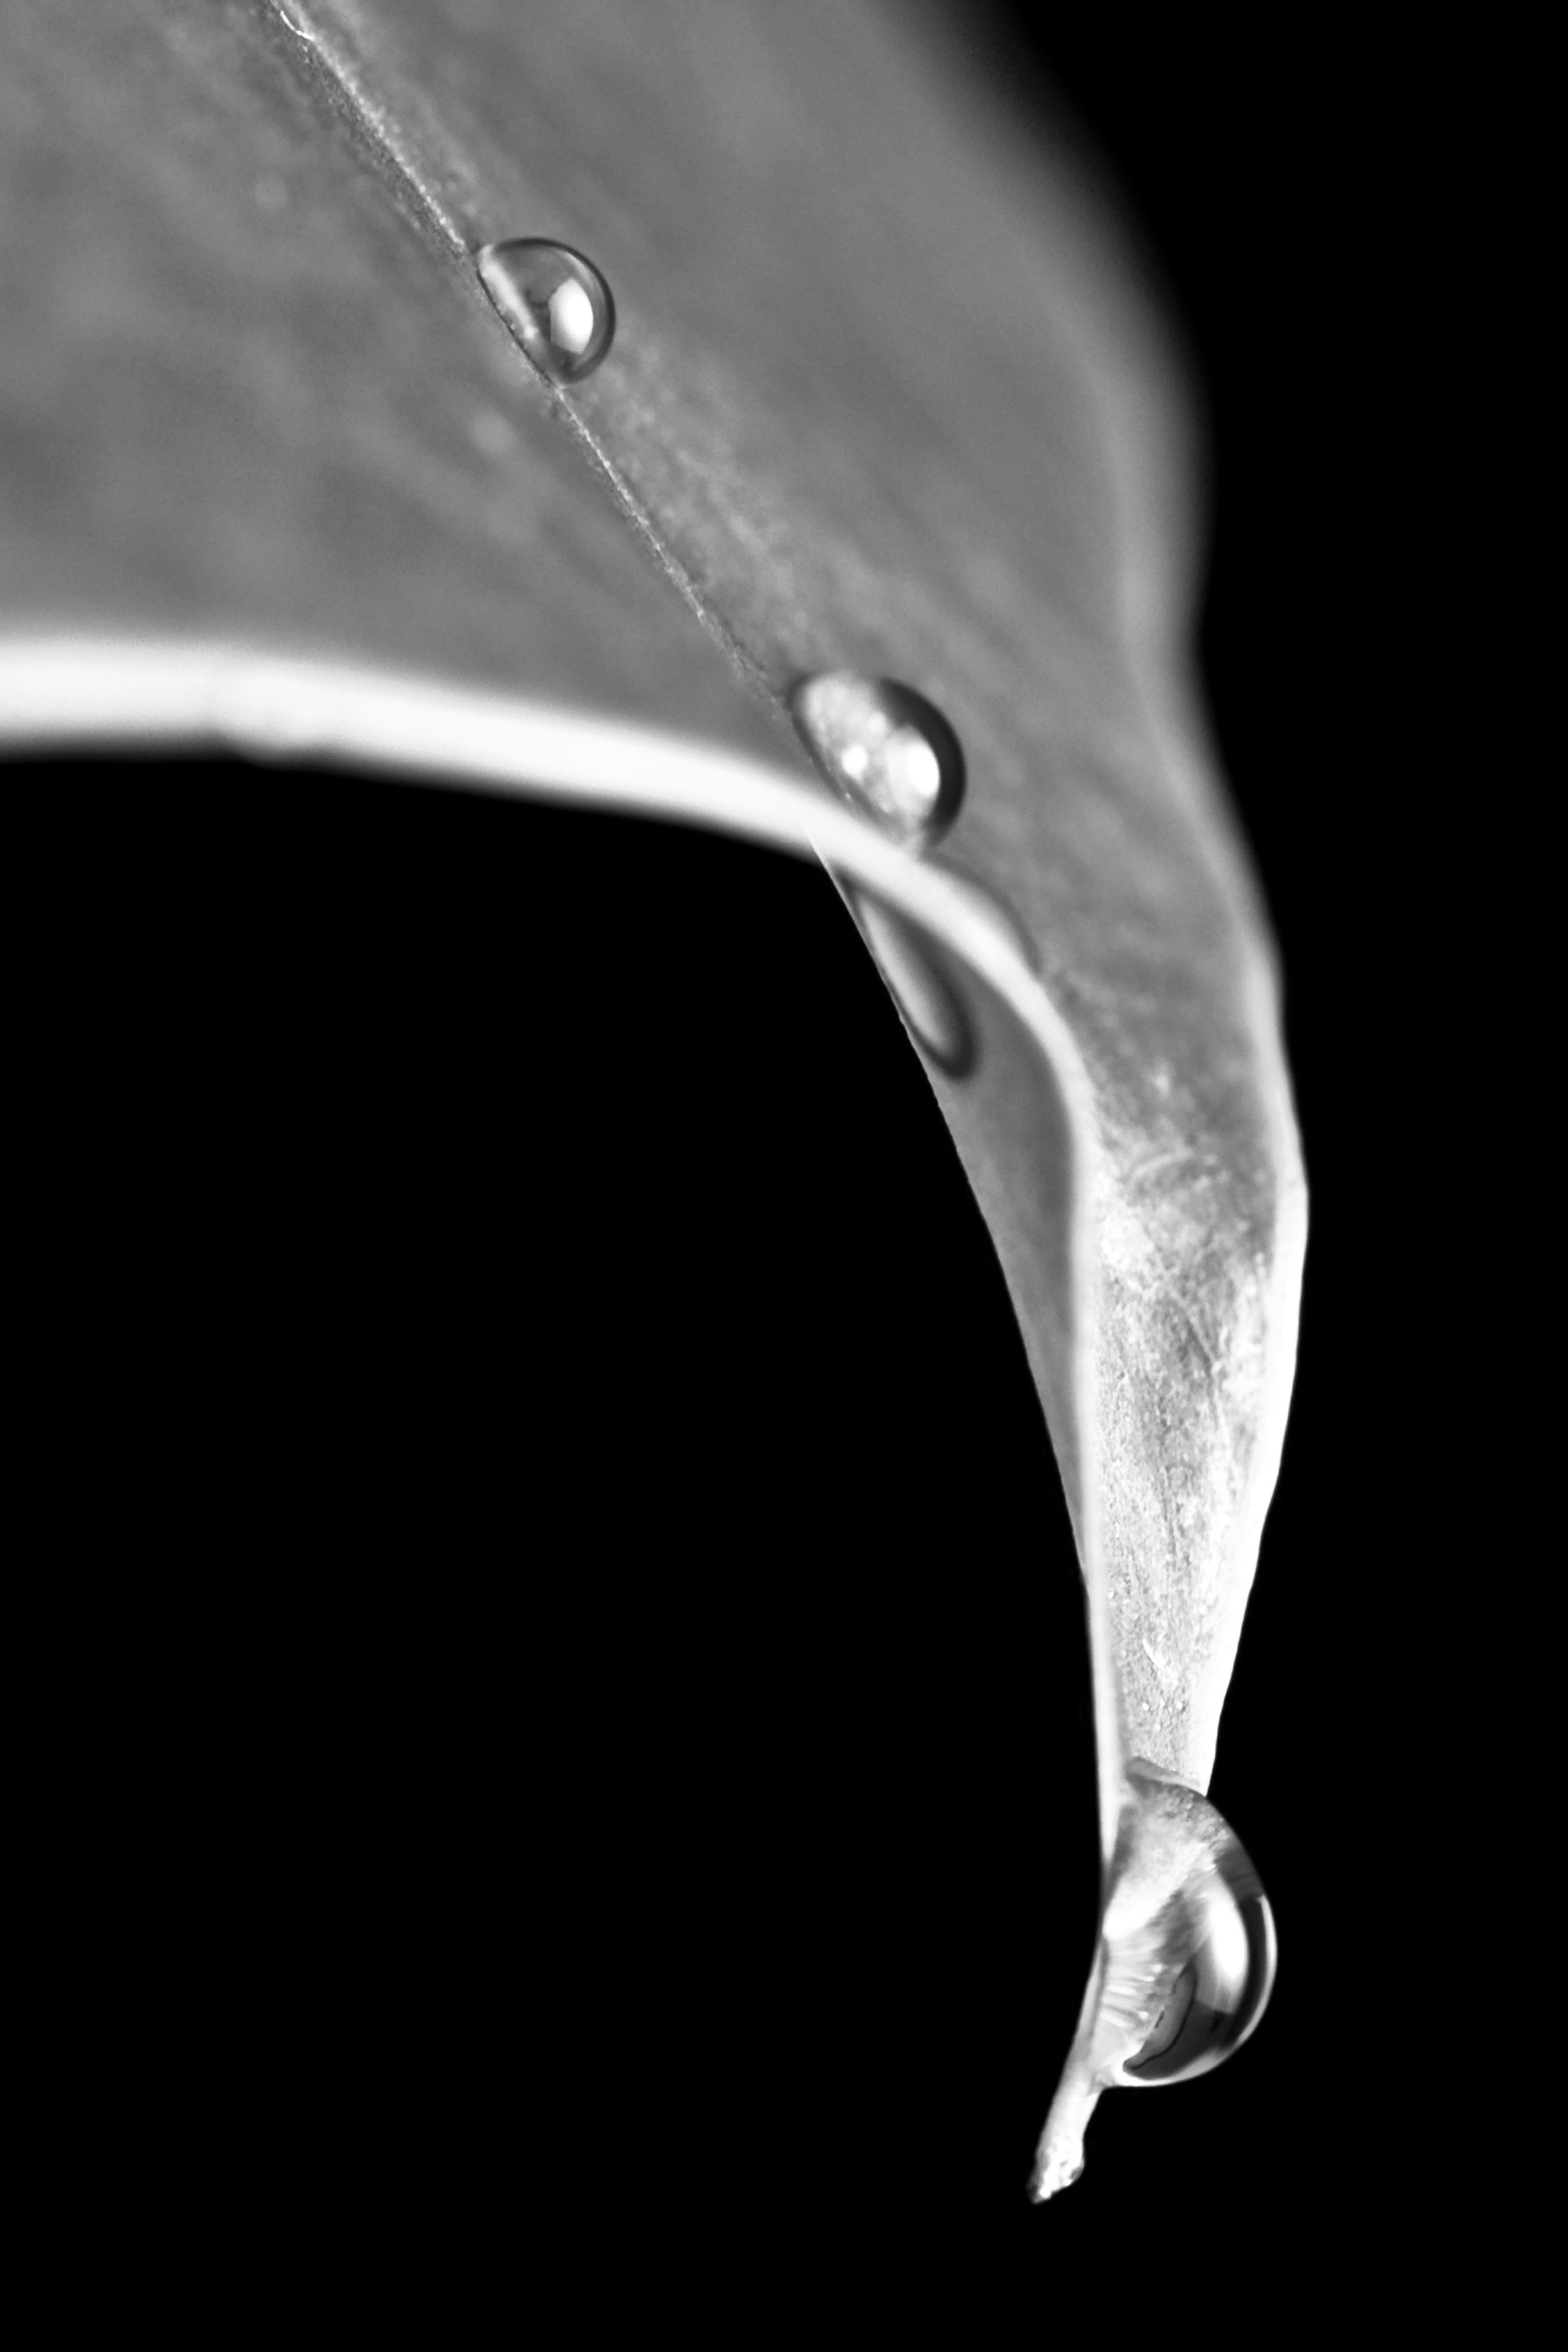
hand, drop, black and white, plant, photography, leaf, monochrome, arm, human body, monochrome photography